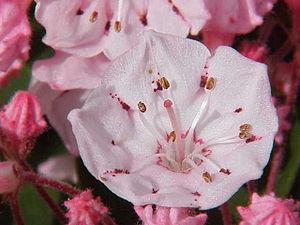
Le laurier des montagnes ou laurier d'Amérique ou kalmie est un arbuste de la famille des Éricacées, proche des rhododendrons, originaire de l'est des États-Unis.